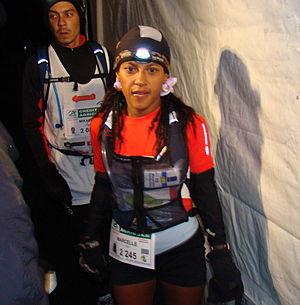
Marcelle PUY, Grand Raid 2007
Cette liste de coureurs d'ultra-trail recense certains des plus importants athlètes parmi ceux qui pratiquent l'ultra-trail, forme de course à pied relevant du trail pour ses sites de pratique et de l'ultrafond pour sa longueur supérieure à celle du marathon. Pour chaque entrée sont cités, quand ils sont connus, le sexe du sportif, sa date de naissance, son lieu de naissance et sa nationalité civile suivis de courtes listes désordonnées recensant ses différents domiciles, ses différents clubs et ses différents sponsors au cours de sa vie.
Marcelle Puy, née le 3 avril 1970 et originaire de La Possession à La Réunion, est une des sportives réunionnaises les plus populaires. Championne d’ultra-trail et de course à pied en montagne, elle a remporté le Grand Raid de La Réunion à cinq reprises.
Le trail, la course nature ou plus rarement la course en sentier, est un sport de course à pied, sur longue distance, en milieu naturel, généralement sur des chemins de terre et des sentiers de randonnée en plaine, en forêt ou en montagne. Trail est l'abréviation, propre aux francophones, de l'anglais trail running.